Unification of Italy

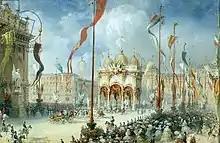
Carlo Bossoli: the royal procession at the opening of the Parliament of the Kingdom of Italy

Although Garibaldi had easily taken the capital, the Neapolitan army had not joined the rebellion "en masse", holding firm along the River Volturno. Garibaldi's irregular bands of about 25,000 men could not drive away the king or take the fortresses of Capua and Gaeta without the help of the Royal Sardinian Army. The Sardinian army, however, could only arrive by traversing the Papal States, which extended across the entire center of the peninsula. Ignoring the political will of the Holy See, Garibaldi announced his intent to proclaim a "Kingdom of Italy" from Rome, the capital city of Pope Pius IX. Seeing this as a threat to the domain of the Catholic Church, Pius threatened excommunication for those who supported such an effort. Afraid that Garibaldi would attack Rome, Catholics worldwide sent money and volunteers for the Papal Army, which was commanded by General Louis Lamoricière, a French exile.